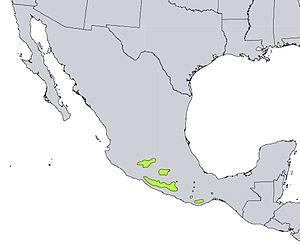
Pinus pringlei est une espèce de conifères de la famille des Pinaceae.